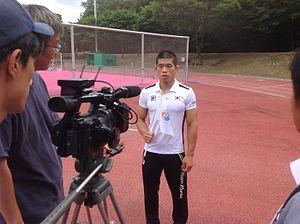
Jung Ji-hyun est un lutteur sud-coréen spécialiste de la lutte gréco-romaine né le 26 mars 1983.